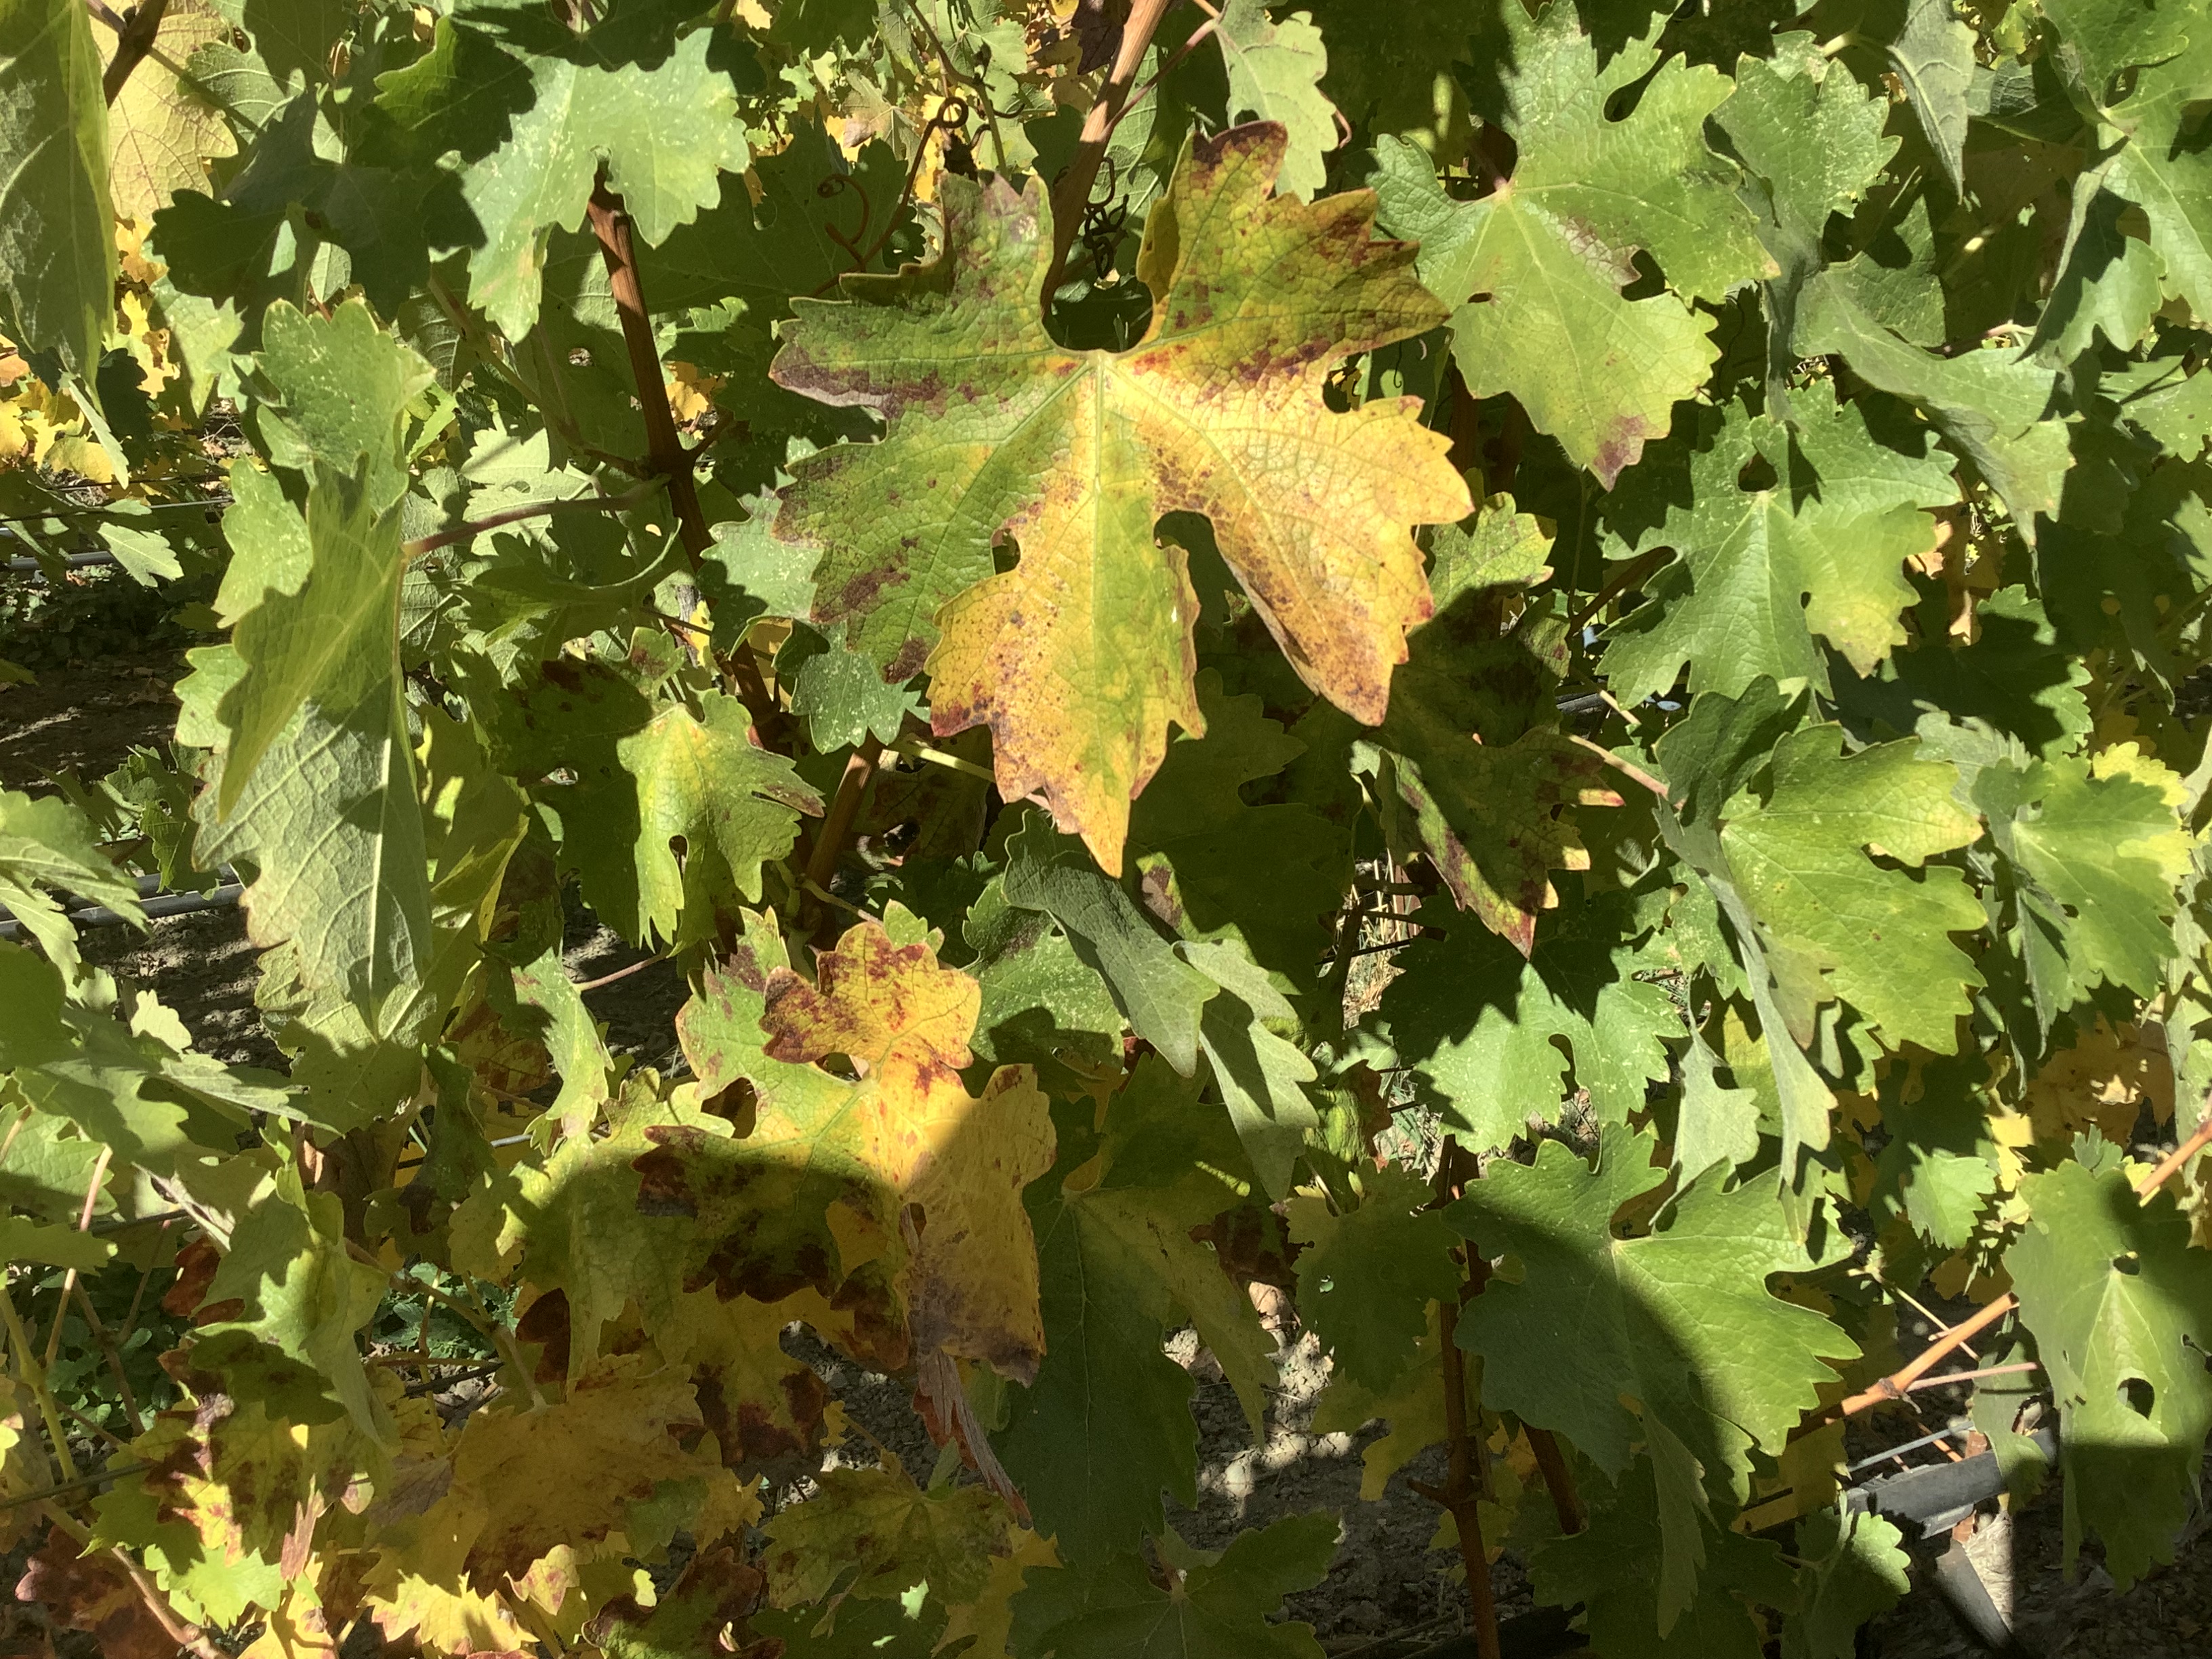
Label: Red Blotch